Donkeyboy

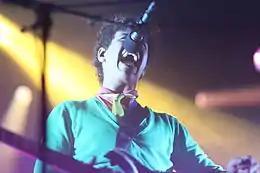
Donkeyboy release concert, 2009

Donkeyboy were signed to Warner Music after an employee came across their music on MySpace. Their debut single, "Ambitions" was released on 26 March 2009 and was put into heavy rotation by NRK P3. The song's chorus is built around a bassline similar to those used on Michael Jackson's "Billie Jean" and some of Madonna's 1980s songs. The song features guest vocals by Linnea Dale. "Ambitions" debuted on the Norwegian singles chart at number seven on 6 April 2009, and reached the number one spot on 29 June, after 13 weeks on the charts. "Ambitions" remained at the number one spot for 12 consecutive weeks, before being replaced by the band's second single "Sometimes" on September 22. This was the first time ever for a Norwegian artist to occupy the top two spots on the singles chart. Guitarist Peter Michelsen described the situation as "completely absurd".